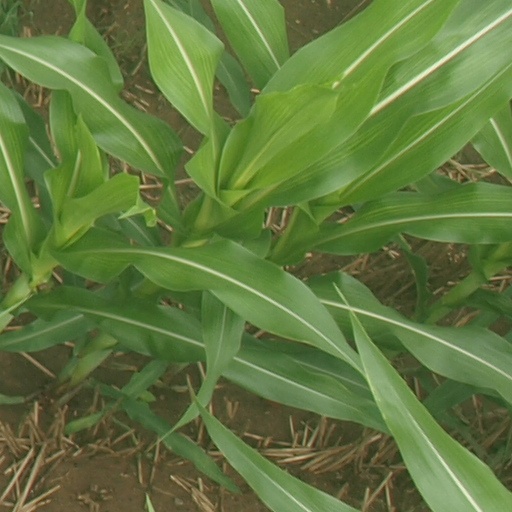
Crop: maize; corn